Ben McLemore

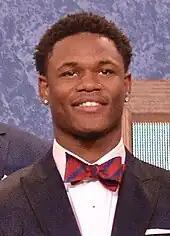
McLemore during the 2013 NBA draft

McLemore was selected with the seventh overall pick by the Sacramento Kings in the 2013 NBA draft. On July 13, 2013, he signed his rookie scale contract with the Kings and joined them for the 2013 NBA Summer League. He was named the Western Conference Rookie of the Month for November 2013.